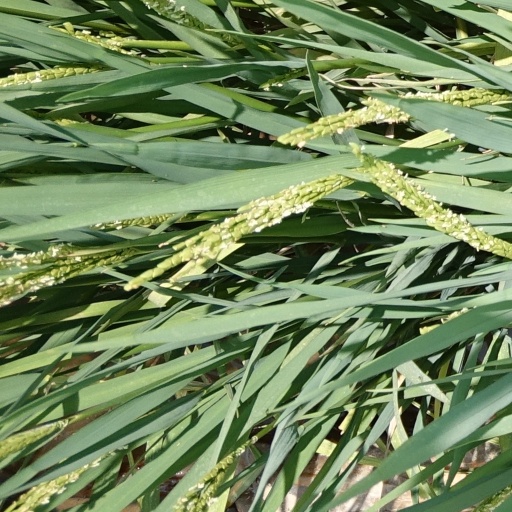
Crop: rice